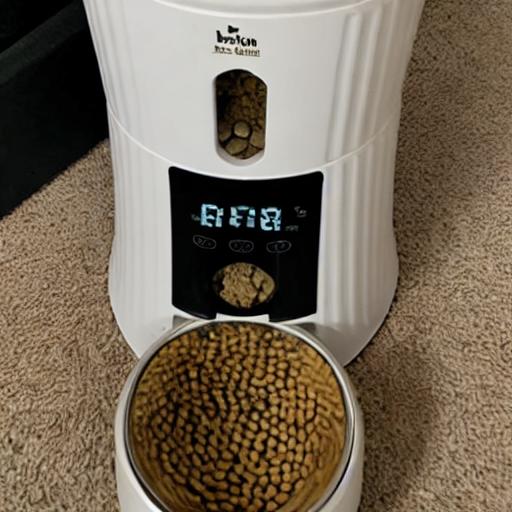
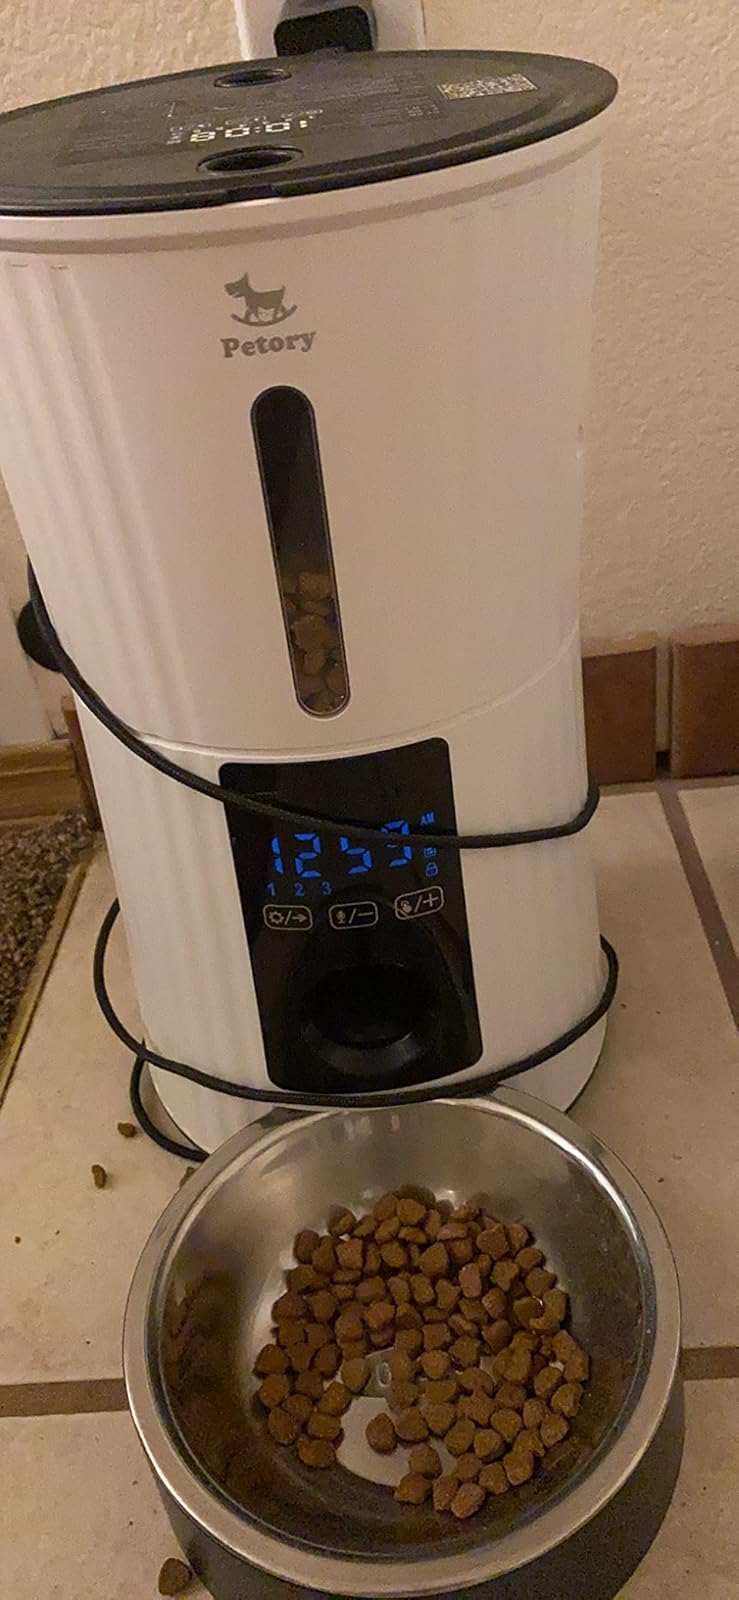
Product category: items_feeder
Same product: no